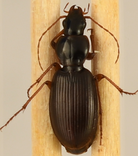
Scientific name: Synuchus impunctatus
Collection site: Bartlett Experimental Forest NEON (BART), plot BART_080